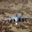
Label: airplane